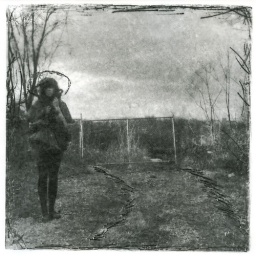
I used a paperclip for the scratchings and put a damp paper towel over the paper while I exposed the image.